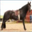
Label: horse